Massy–Verrières station

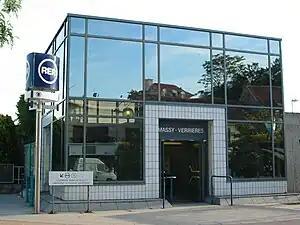
Massy-Verrières station entrance

Massy–Verrières station is a station of the Île-de-France RER, in Massy, at the junction of RER B (B4 section) and RER C (C2 section).